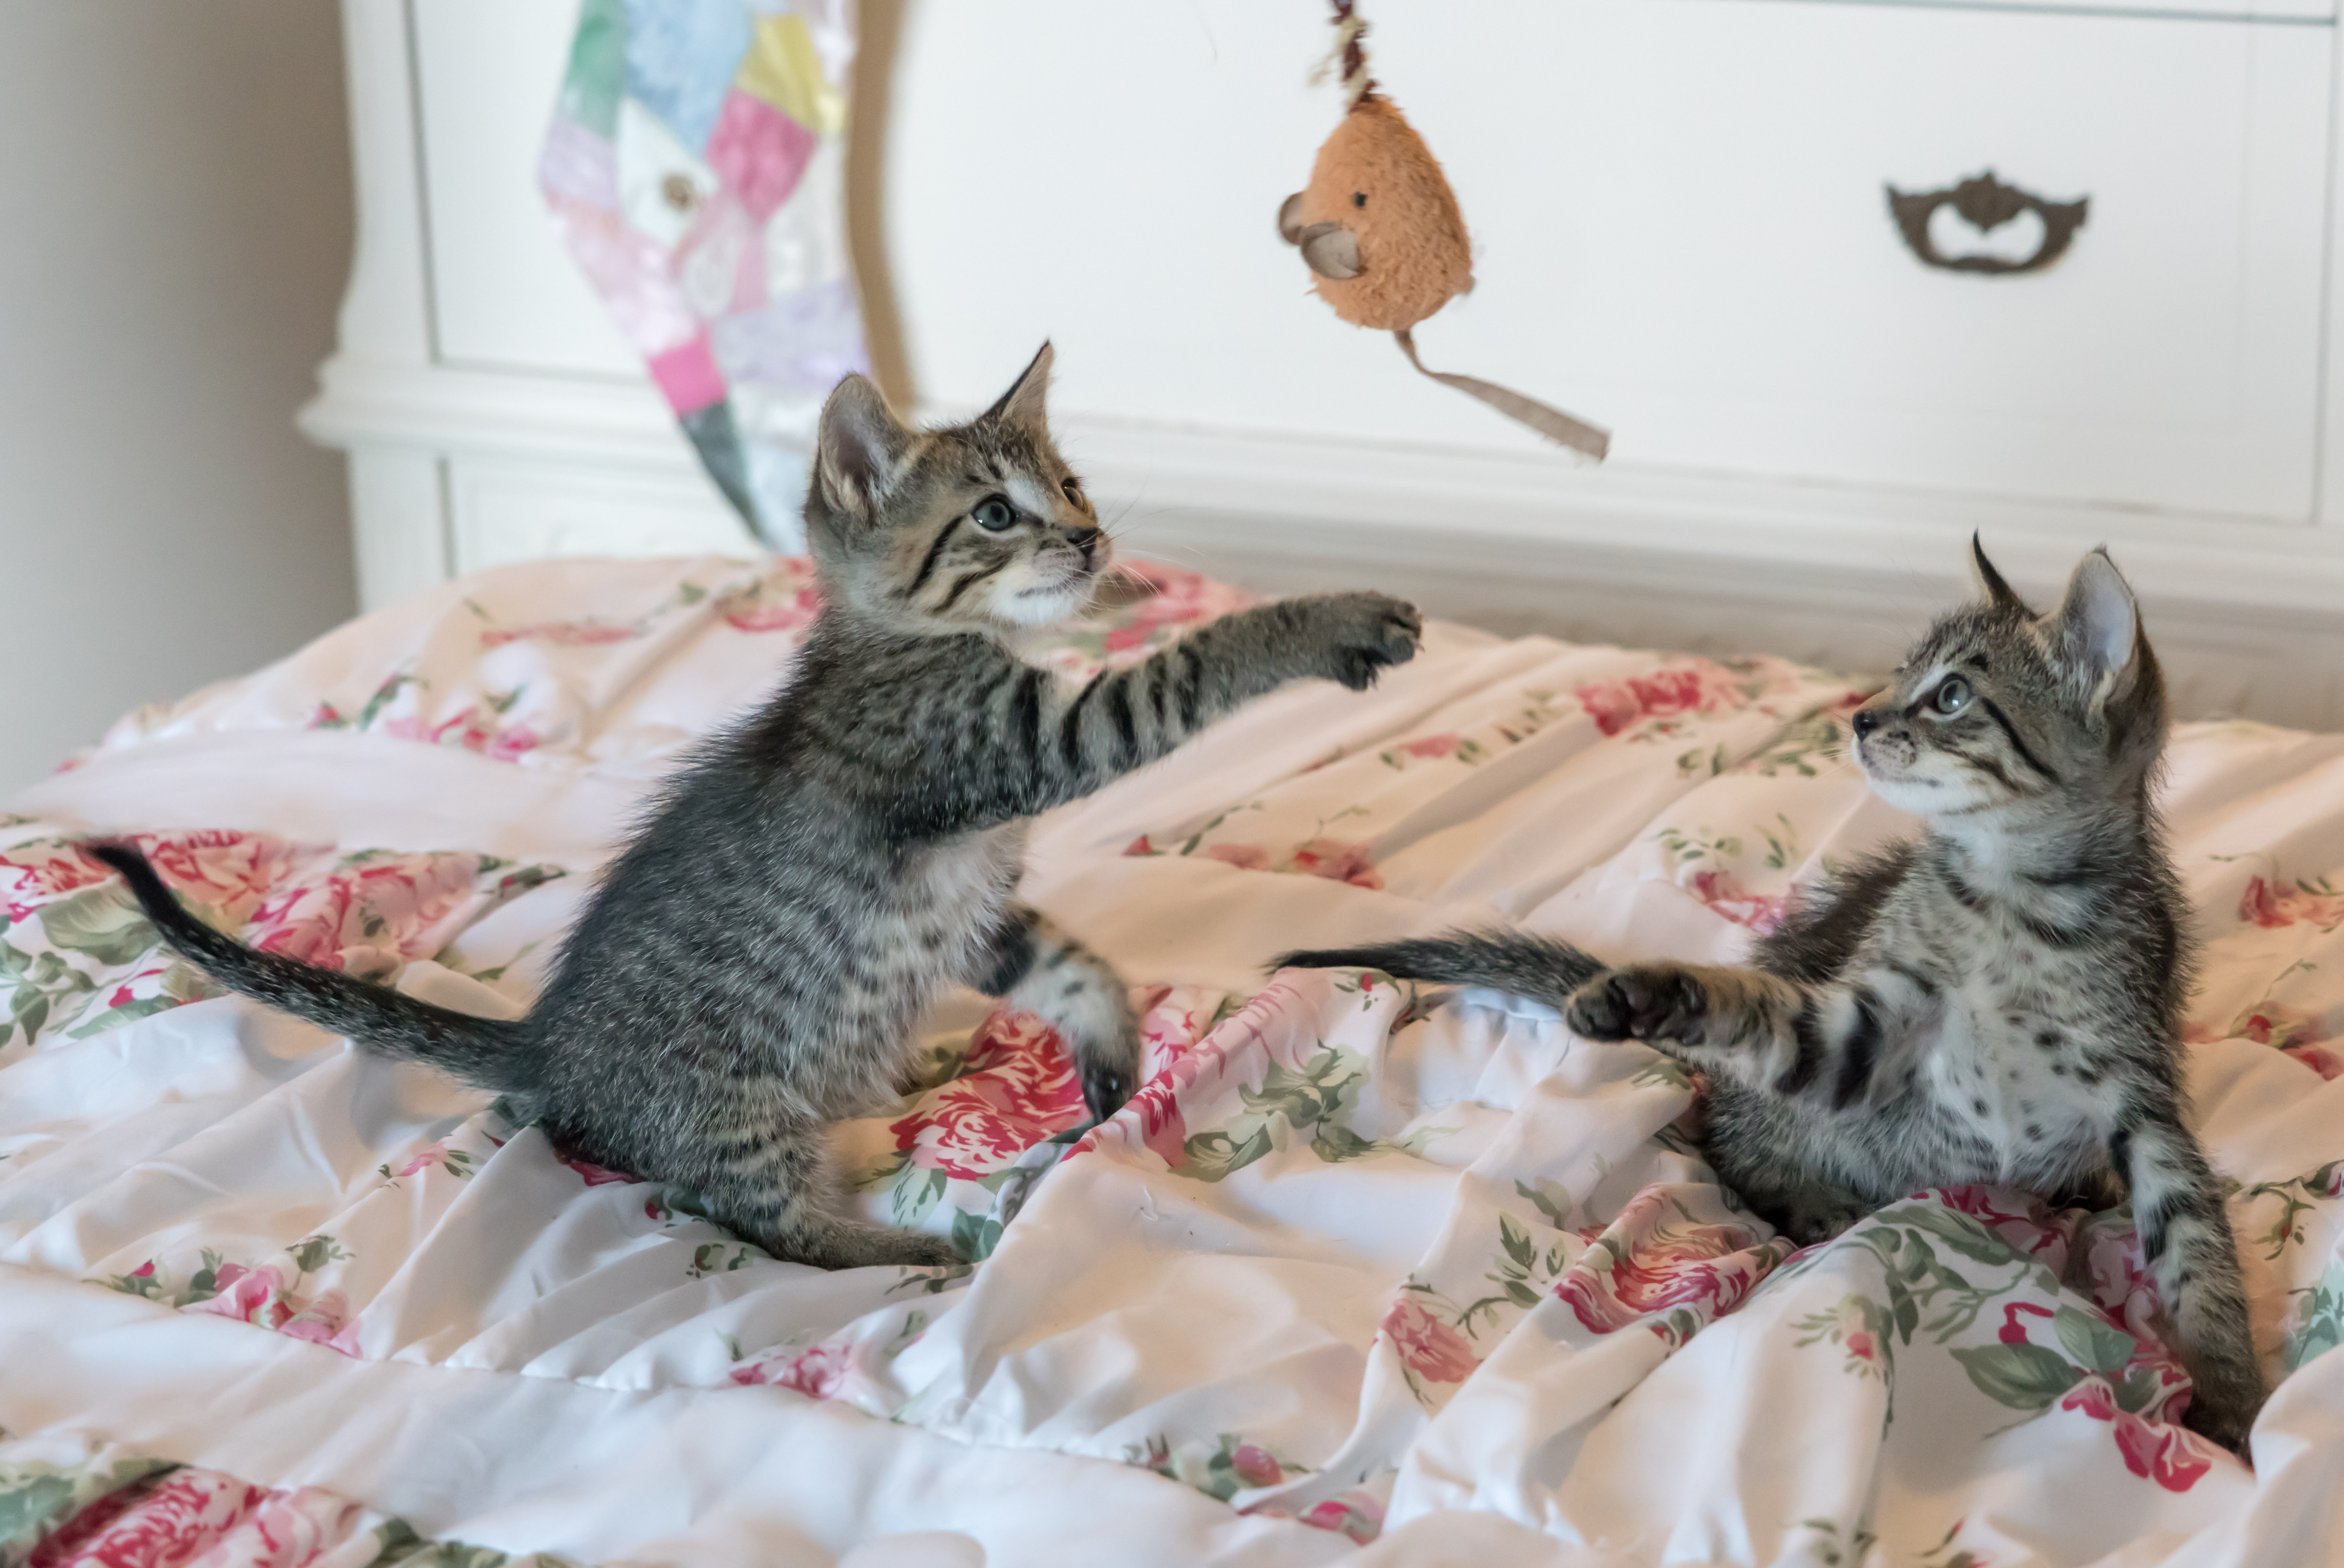
cute, floral, pet, fur, kitten, cat, feline, tabby, mammal, gray, playing, toy, sit, cats, kitty, bed, animals, vertebrate, domestic, adorable, kittens, comforter, small to medium sized cats, cat like mammal, bedsheet